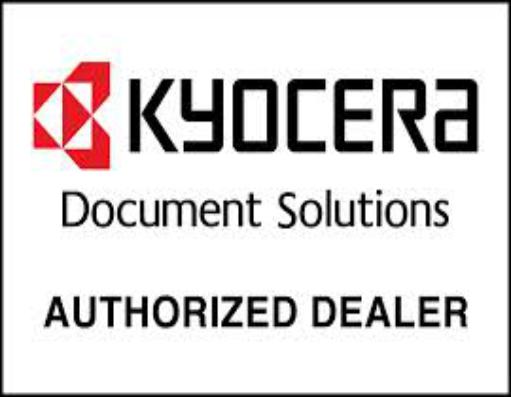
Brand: KYOCERA
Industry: Electronic